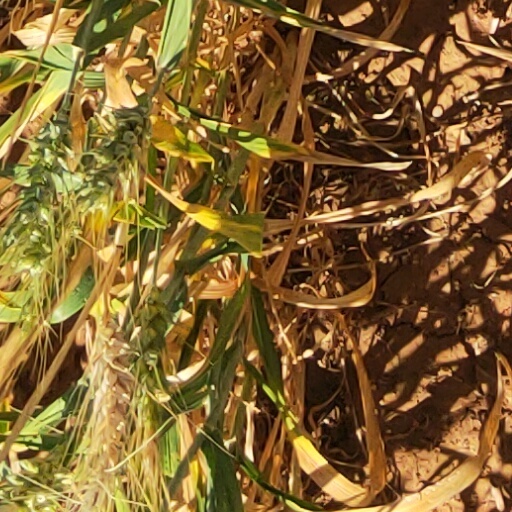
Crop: wheat